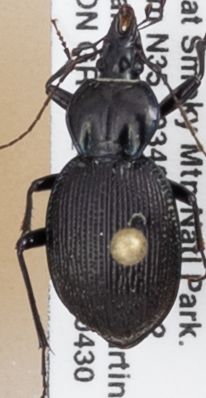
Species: Sphaeroderus stenostomus lecontei
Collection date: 2019-04-30
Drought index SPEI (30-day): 1.13
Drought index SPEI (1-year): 2.09
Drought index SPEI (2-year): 2.09